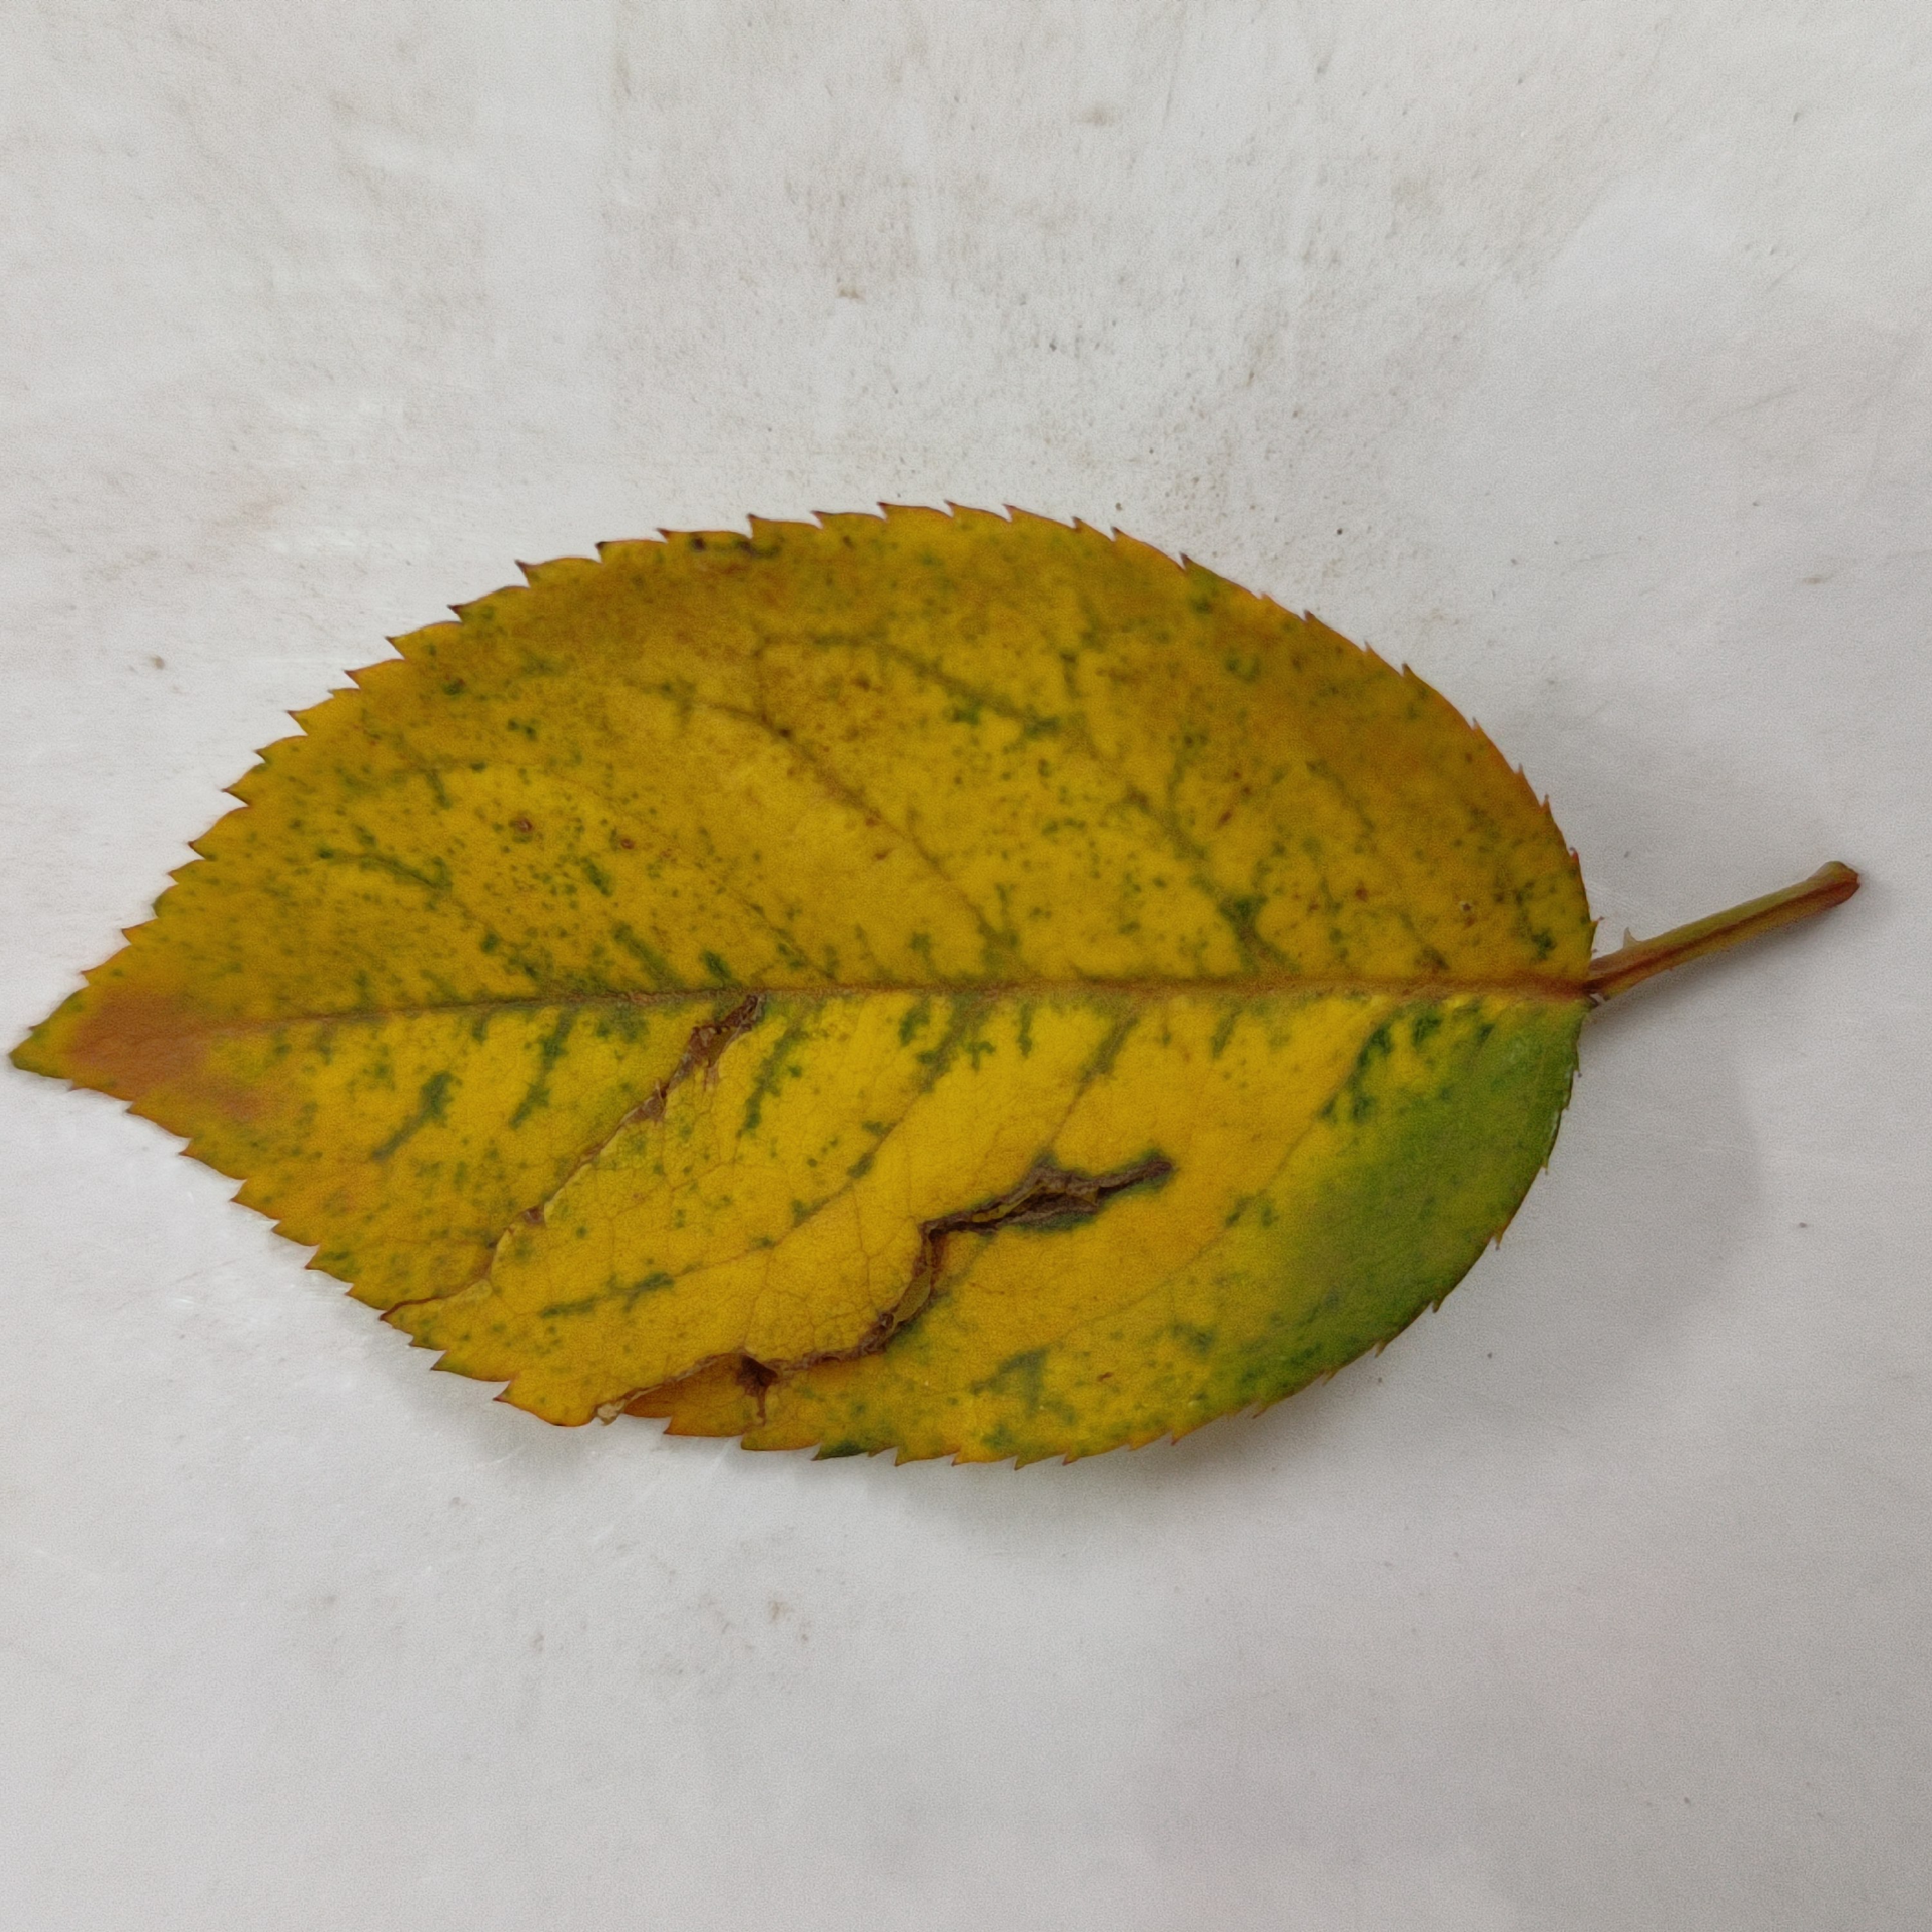
Label: Yellow Mosaic Virus